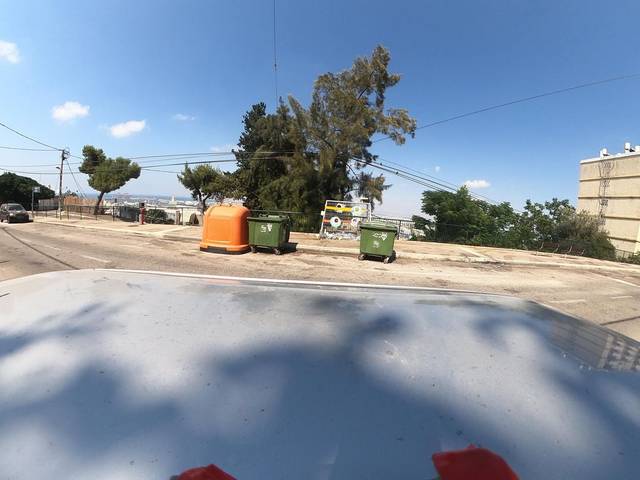
Region: Israel
Coordinates: 32.791, 35.022